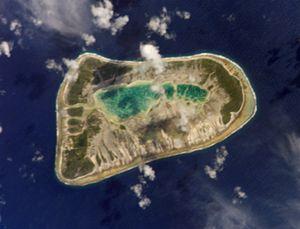
Puka Puka ou encore Pukapuka est un atoll situé dans le sous-groupe des îles du Désappointement à l'extrémité nord-est des îles Tuamotu en Polynésie française, en faisant l'un des atolls les plus isolés de la collectivité. Celui-ci est le chef-lieu de la commune de Puka Puka.